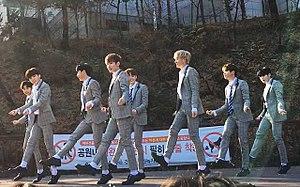
In2It est un boys band sud-coréen composé de six membres : Jiahn, Yeontae, Inho, Hyunuk, Isaac et Inpyo, qui ont précédemment participé à l’émission Boys24 de Mnet, en 2016. Originellement constitué de huit membres, le groupe débute le 26 octobre 2017 avec l’EP Carpe Diem et son titre promotionnel, "Amazing". Jinsub quitte le groupe en mars 2018 pour des raisons de santé, et Sunghyun quitte le groupe le 4 septembre 2019 pour des raisons personnelles.